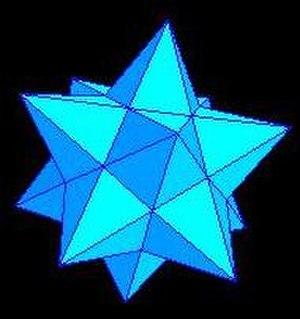
Petit dodécaèdre étoilé {5/2, 5}
Un polyèdre est dit régulier s'il est constitué de faces toutes identiques et régulières, et que tous ses sommets sont identiques. Ils sont au nombre de neuf, dont cinq sont convexes et étaient connus de Platon. On appelle parfois polyèdres réguliers uniquement les solides de Platon.